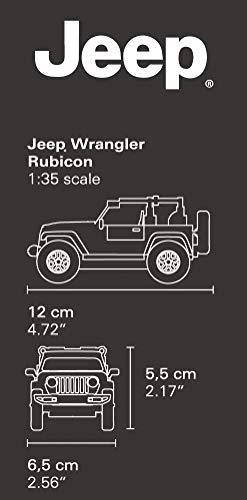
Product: COBI Jeep Wrangler Rubicon, Vehicle
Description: Officially licensed by Jeep.
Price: $16.99
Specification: ProductDimensions:6.7x1.8x5.5inches|ItemWeight:4.8ounces|ShippingWeight:5.3ounces(Viewshippingratesandpolicies)|ASIN:B07MXZ1L42|Itemmodelnumber:COBI-24114|Manufacturerrecommendedage:5-15years